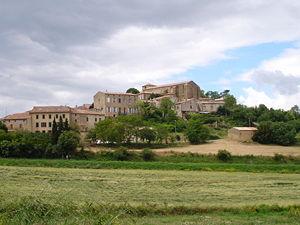
France, Aude (11), Laurac, vue générale du village sur son promontoire